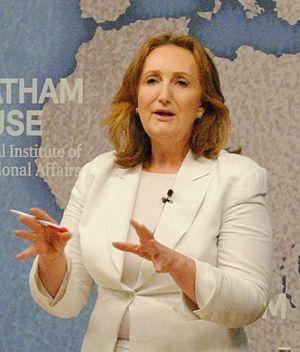
Suzanne Evans, née en février 1965 à Shrewsbury, est une femme politique britannique, membre de l'UKIP.